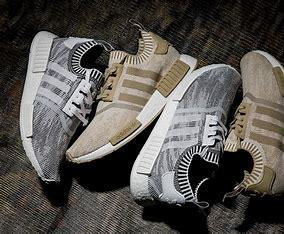
Brand: Adidas
Model: NMD_R1 Pk